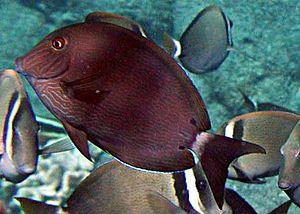
Le genre Acanthurus regroupe des poissons-chirurgiens appartenant à la famille des Acanthuridae.